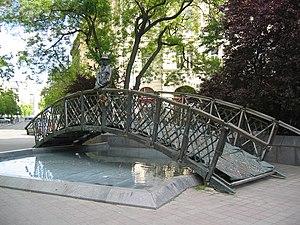
Imre Nagy est un homme d'État hongrois et économiste de l'agriculture né à Kaposvár le 7 juin 1896 et exécuté le 16 juin 1958 à Budapest.